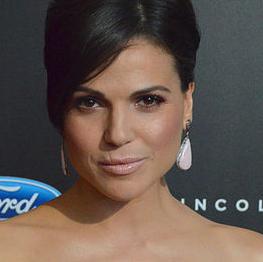
Age: 35